Prussian Army

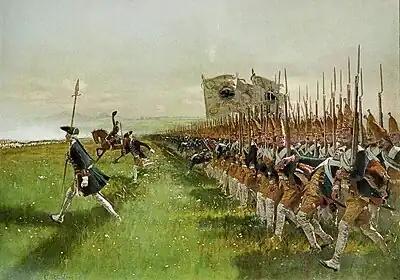
"Attack of Prussian Infantry, 4 June 1745", by Carl Röchling

The Royal Prussian Army (1701–1919) served as the army of the Kingdom of Prussia. It became vital to the development of Prussia as a European political and military power and within Germany.